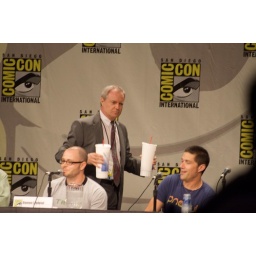
Mr Dharma Initiative takes his cups back after curly boy shows a video of what transpired in the Dharma booth.